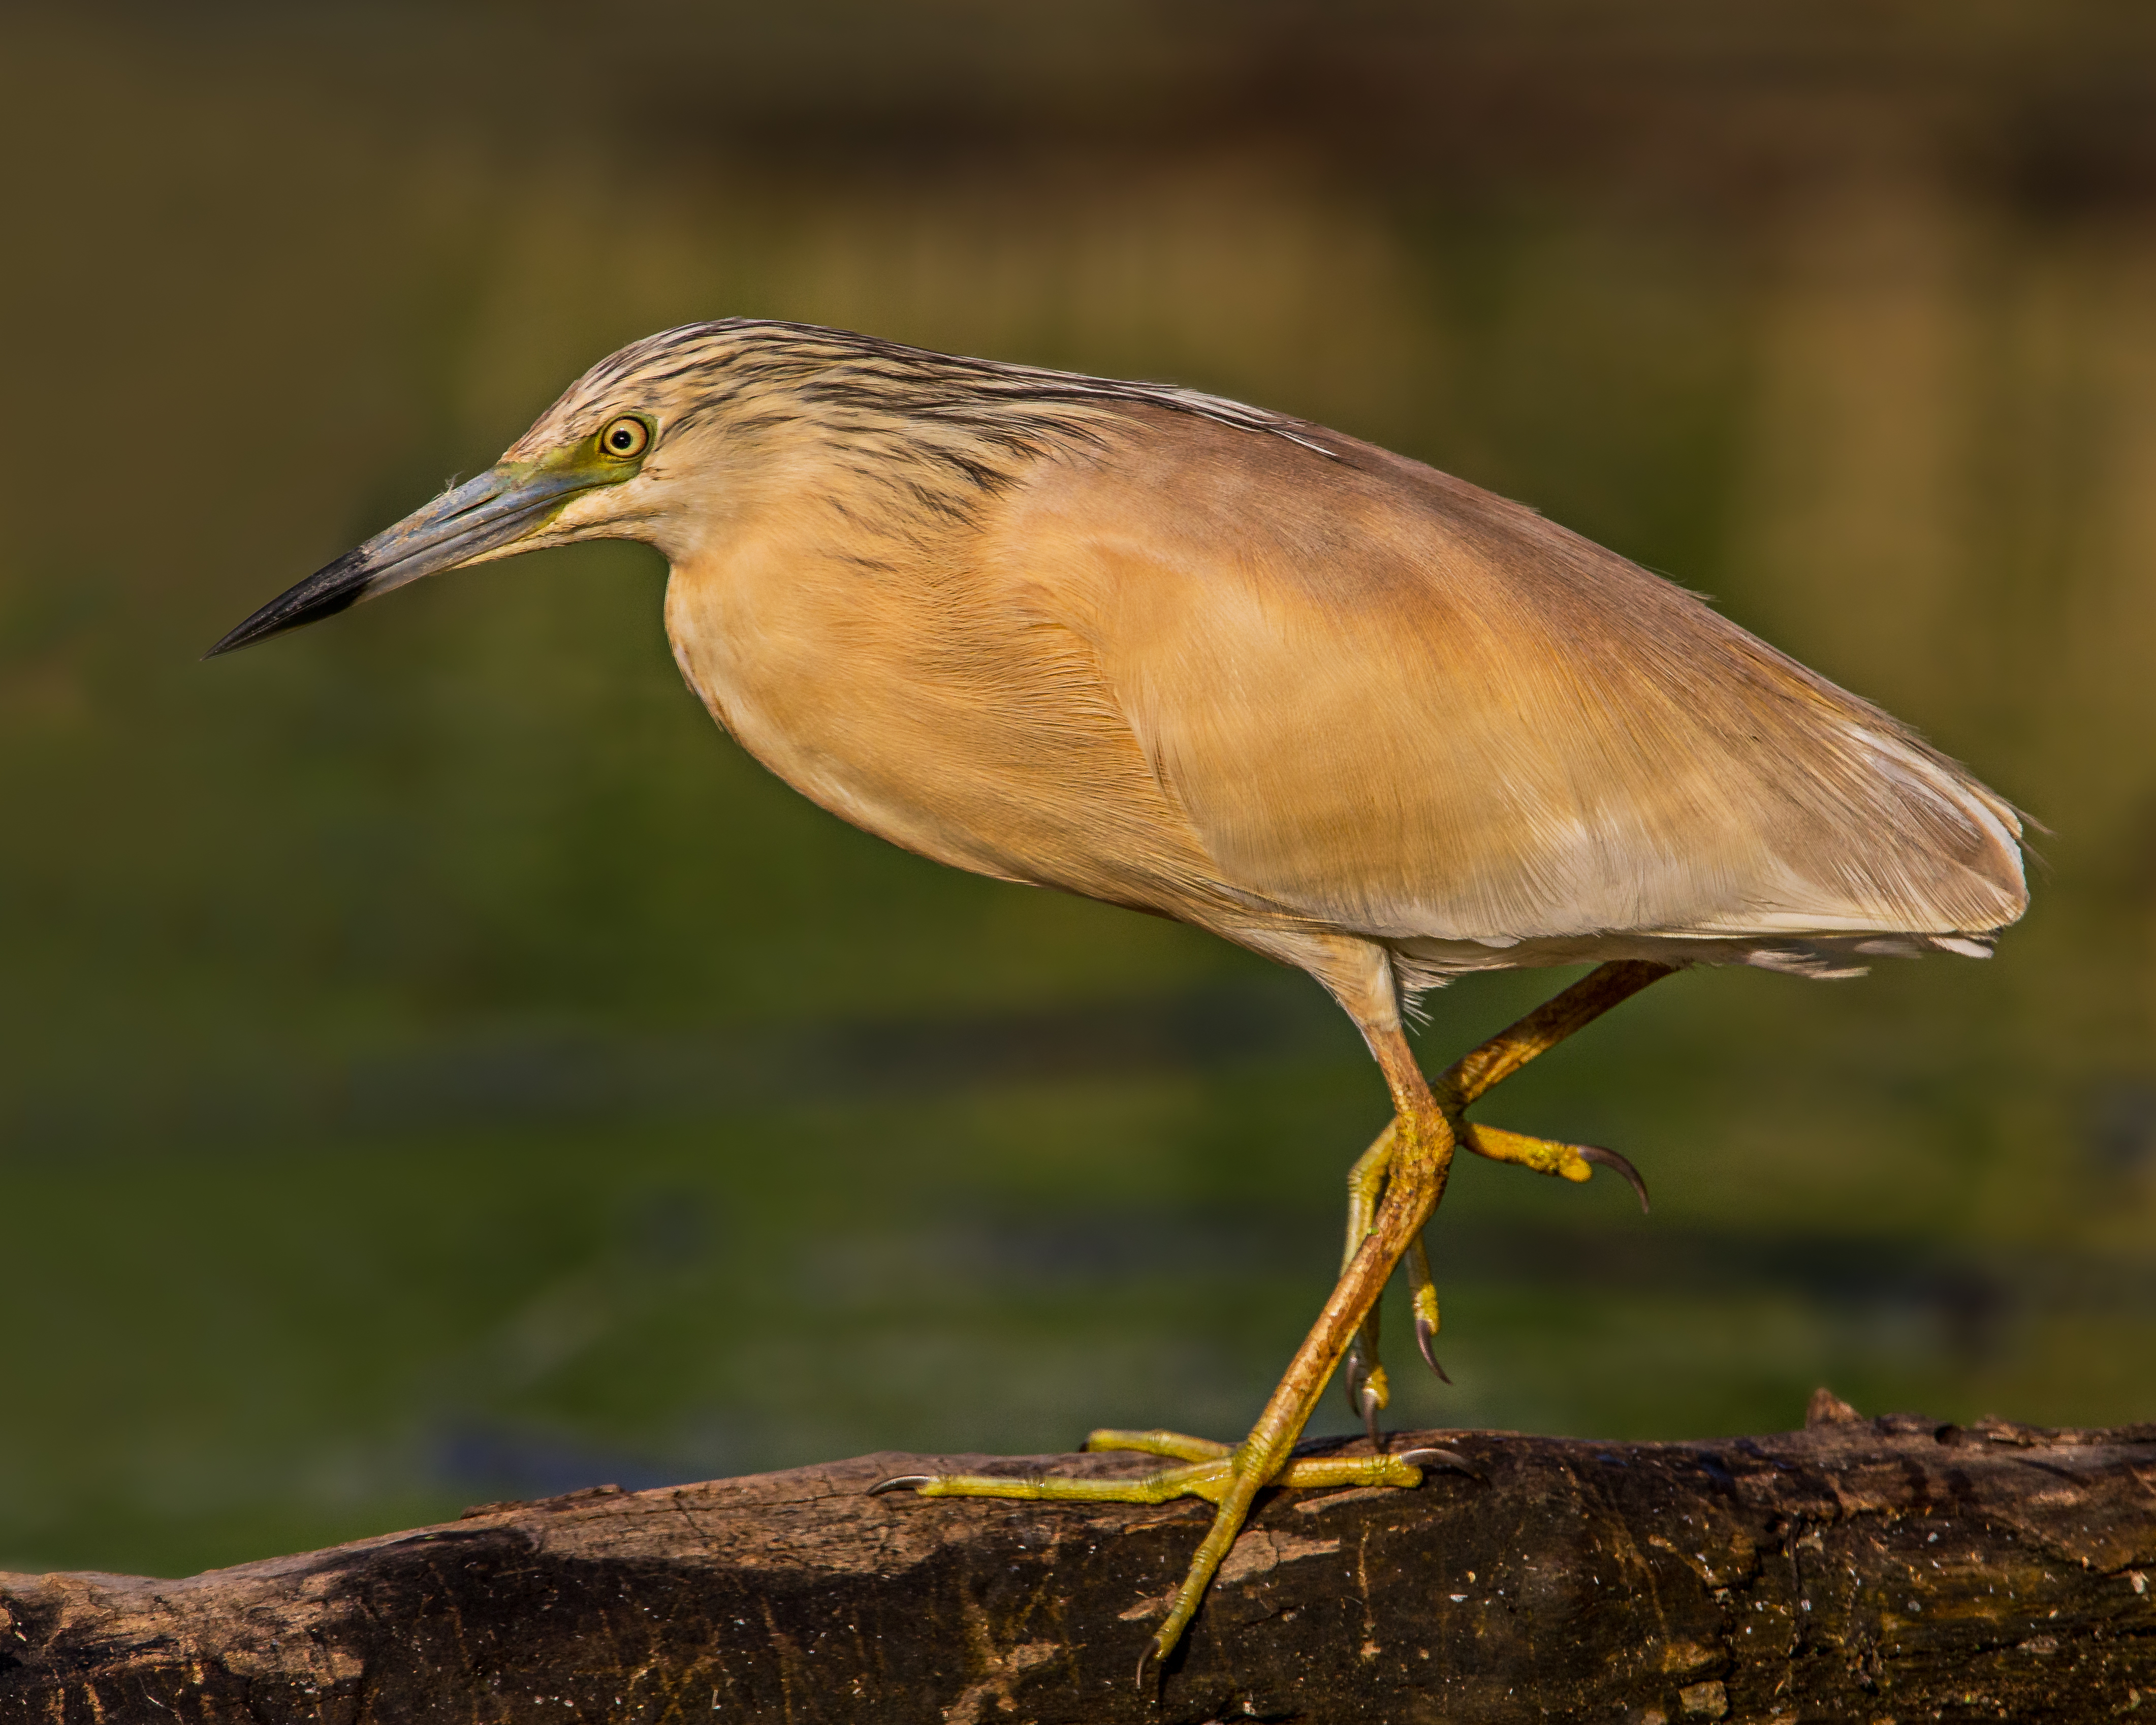
nature, bird, wing, wildlife, beak, fauna, vertebrate, hungary, egret, heron, pelecaniformes, shorebird, juvenile, andymorffew, morffew, squaccoheron, great egret, little blue heron, green heron